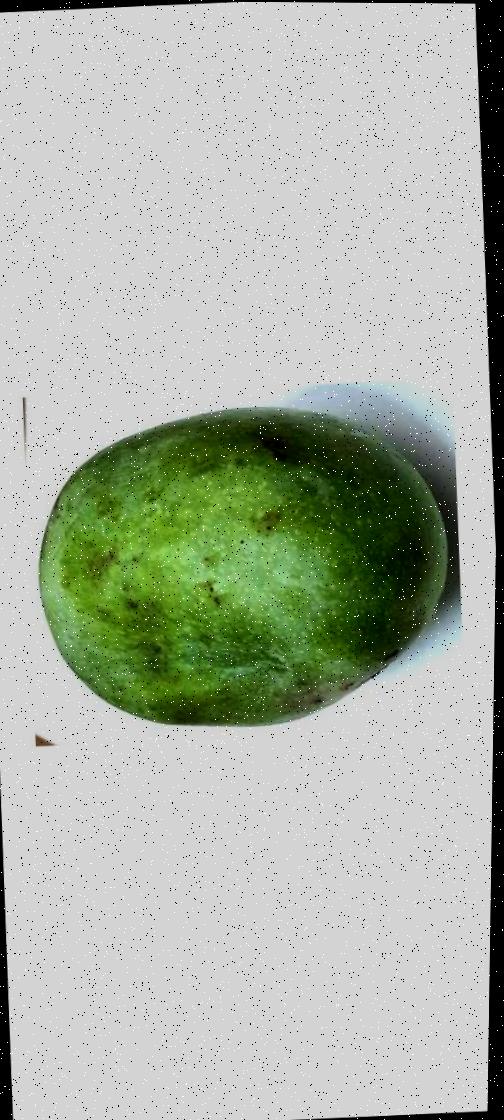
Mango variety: Fazli Classic